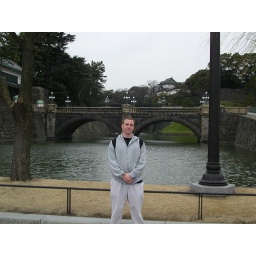
Here I am with a nice view of two bridges and a castle building in the background.